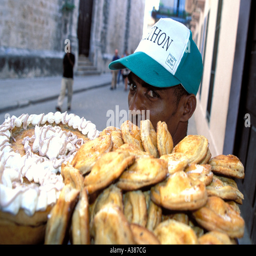
a man delivers food from a bakery